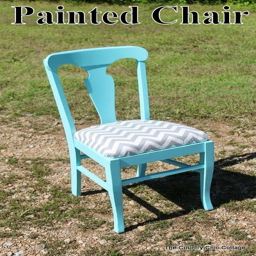
a diy covered and painted chair using paints .